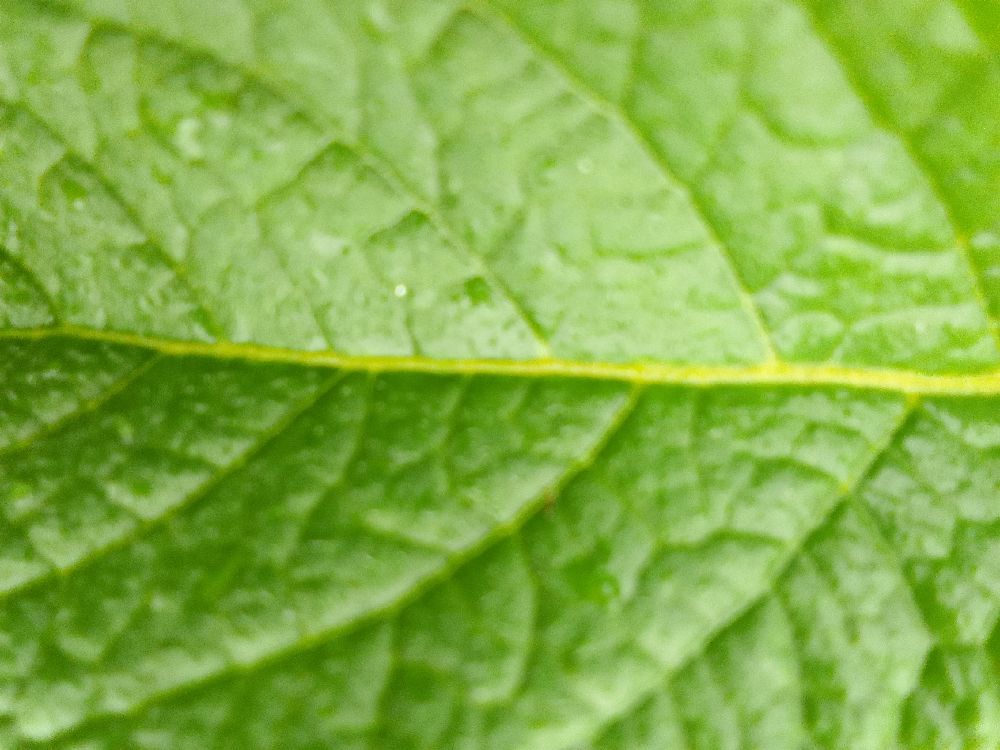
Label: Healthy